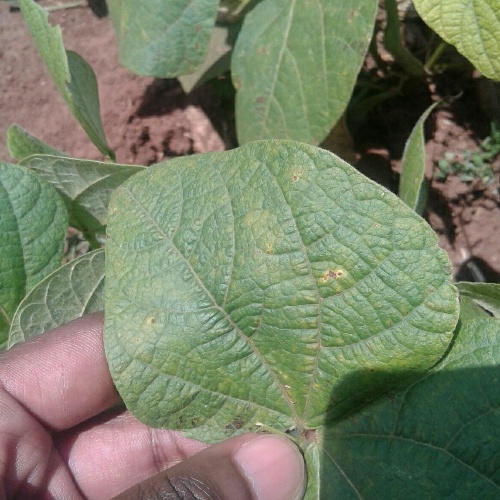
Leaf condition: bean_rust